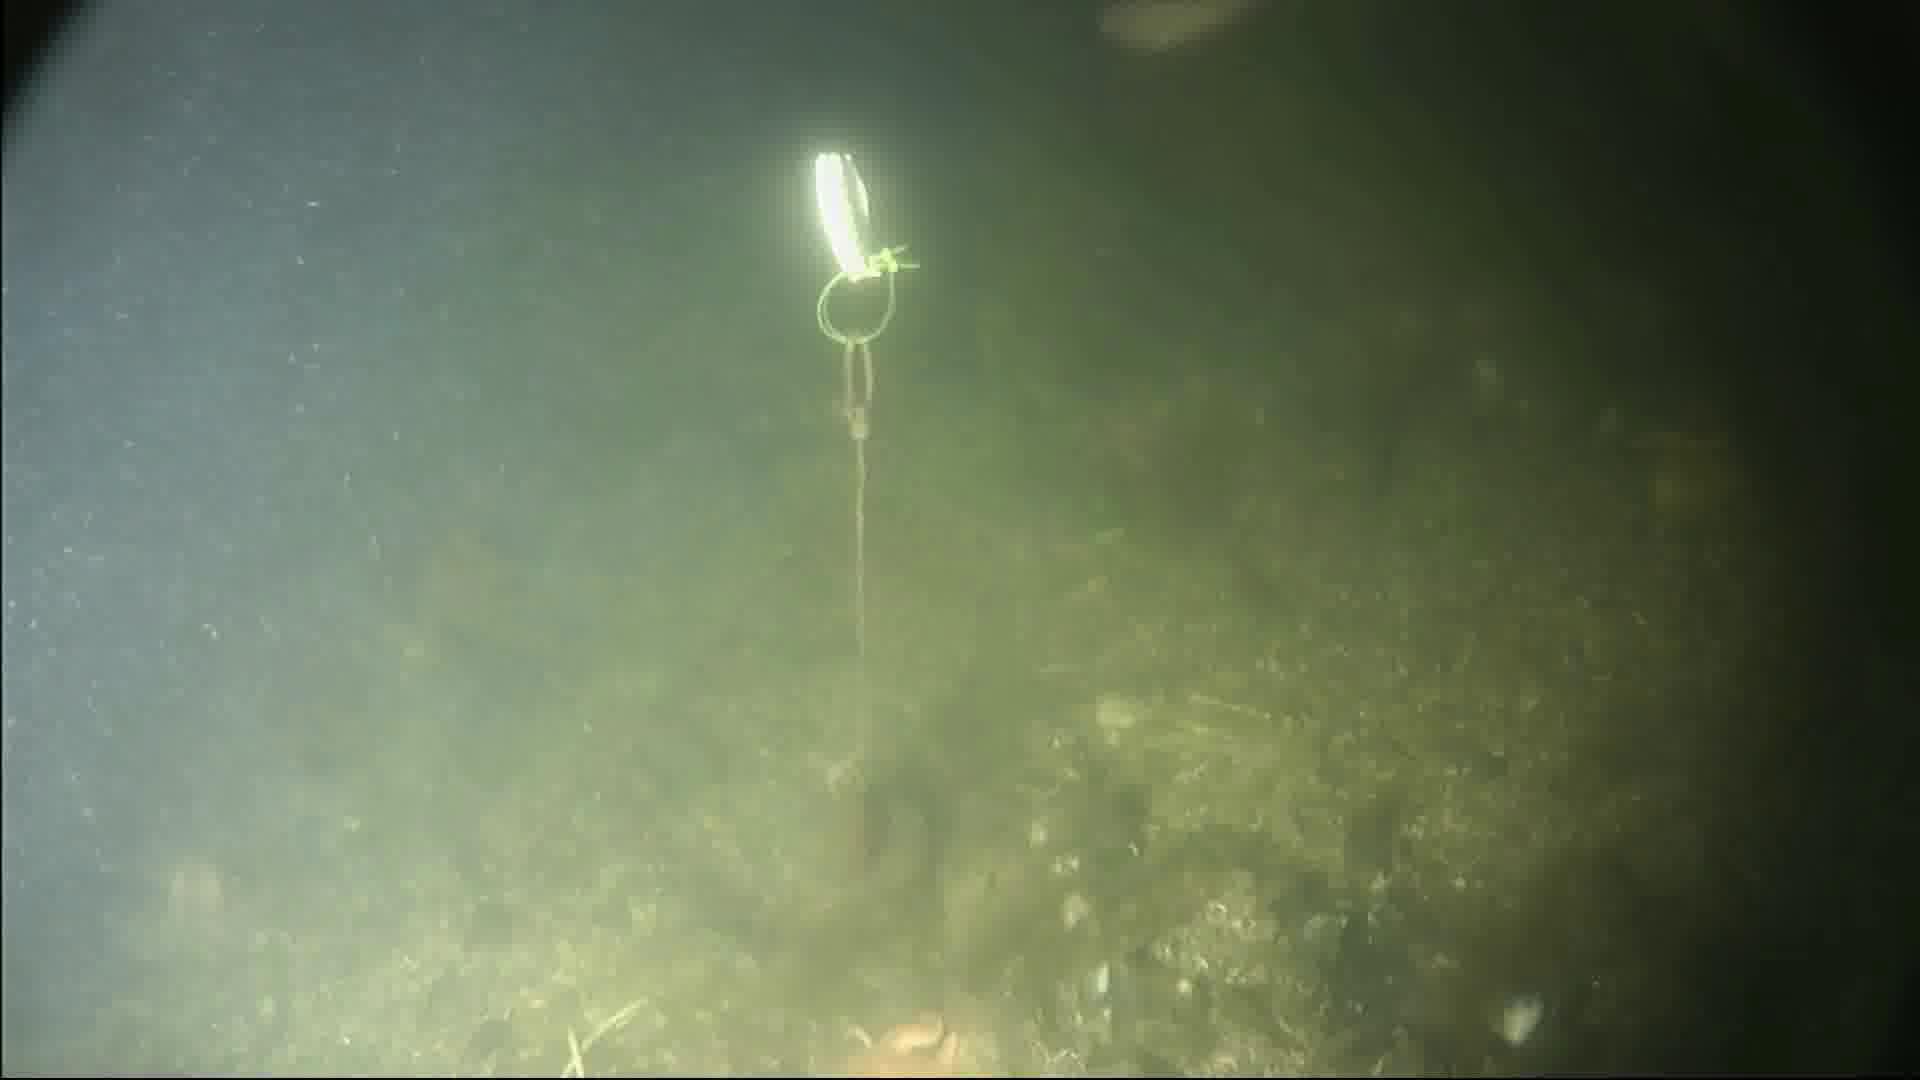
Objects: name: fish
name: crab
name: starfish